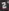
Number: 2